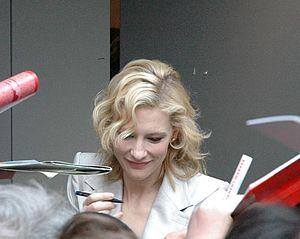
Little Fish est un film australien réalisé par Rowan Woods, sorti en 2005.